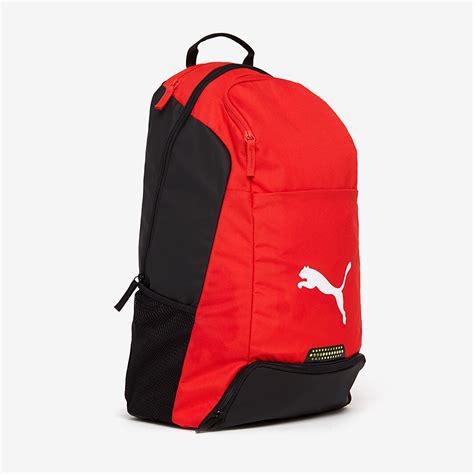
Brand: Puma
Model: Caven